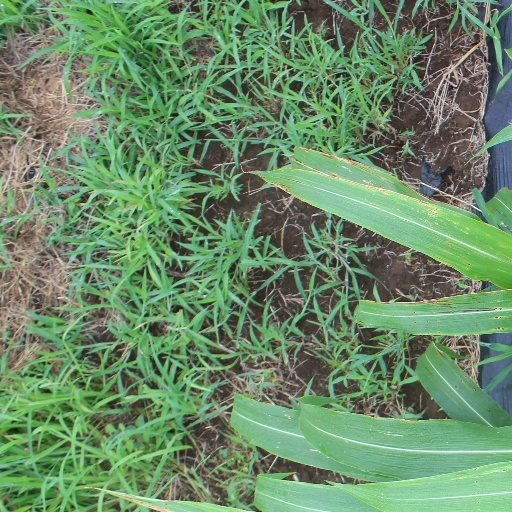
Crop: sorghum